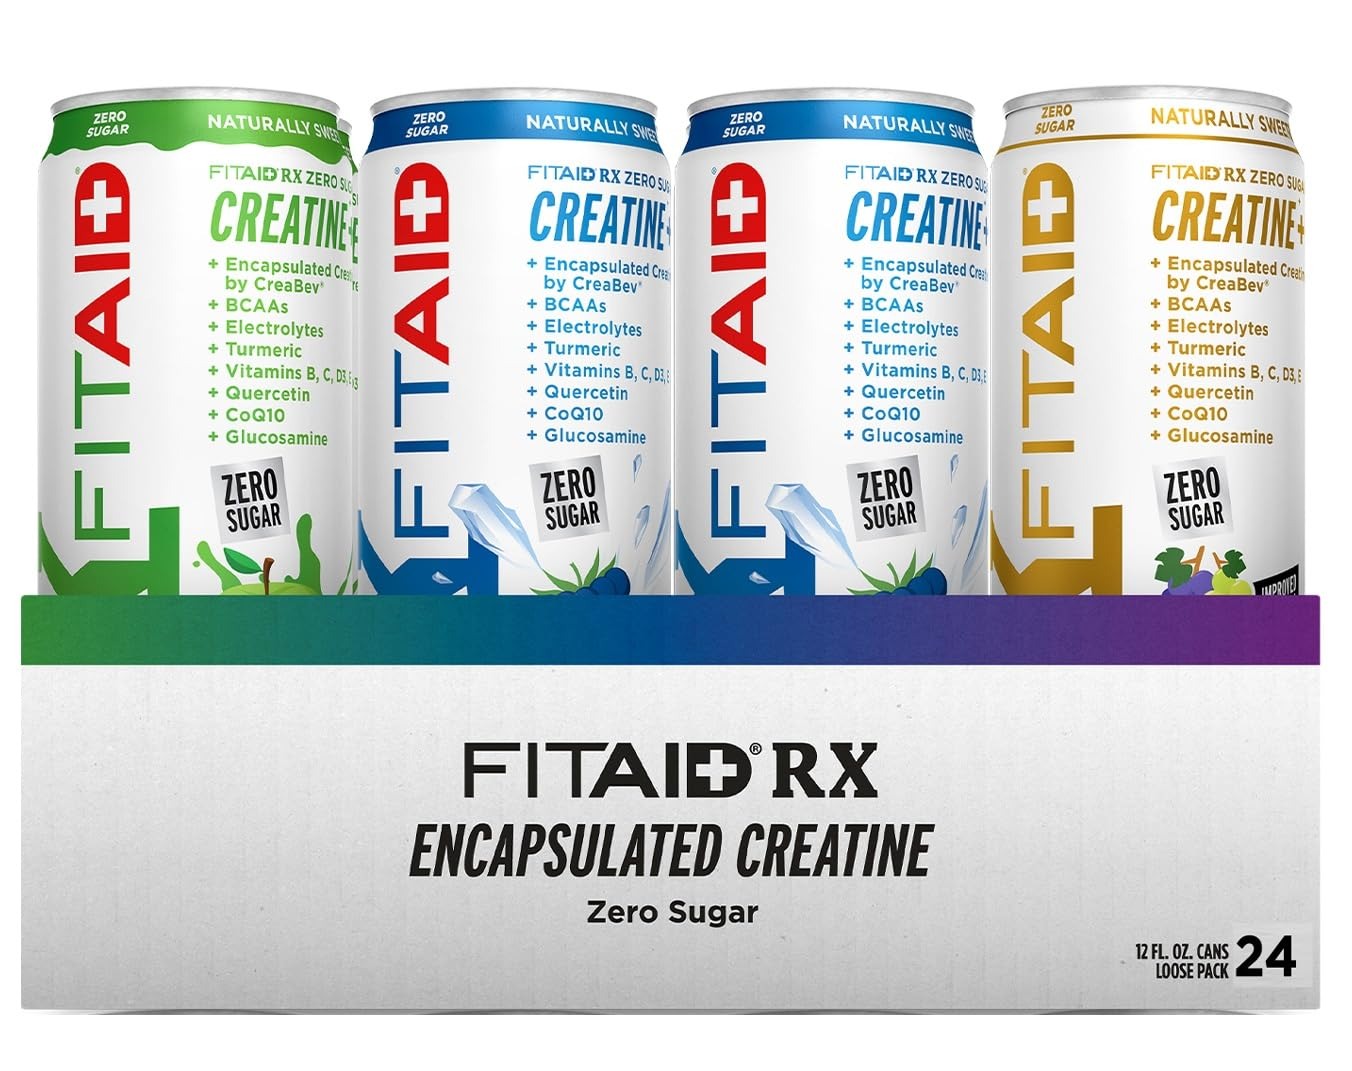
Item Name: FITAID RX Zero Sugar, Encapsulated Creatine, Workout Recovery Drink, All-In-One Blend, BCAAs, Glucosamine, Turmeric, B-Complex, Electrolytes, Variety Pack, 12 Fl Oz (Pack of 24)
Bullet Point 1: All-In-One Formula: Encapsulated Creatine from CreaBev - The gold standard for workout recovery + helping support muscle mass, growth, and performance & BCAAS (Branched-chain Amino Acids) to help resupply what your muscles naturally burn during your workout & CoQ10 to help keep you fueled even after intense sessions.
Bullet Point 2: ZERO SUGAR: Whether you need a sugar-free alternative to post-workout recovery with the added bonus of creatine for your muscles, you are counting macros or you just want a keto-friendly option that tastes great, FITAID RX Zero is perfect for you.
Bullet Point 3: ONLY 5 CALORIES: Naturally sweetened with just a pinch of raw organic agave—lightly carbonated with a refreshing flavor
Bullet Point 4: FITAID RX contains absolutely NO JUNK—NO artificial flavors or sweeteners, NO sodium, NO sucralose, NO aspartame.
Bullet Point 5: PALEO FRIENDLY & VEGAN: Additional Functional Ingredients: Green Tea Extract (Naturally Clean Caffeine - NOT SYNTHETIC Caffeine) Electrolytes, Turmeric, Vitamins B, C D3, E, Quercetin, Glucosamine
Value: 12.0
Unit: Fl Oz

Price: 58.99